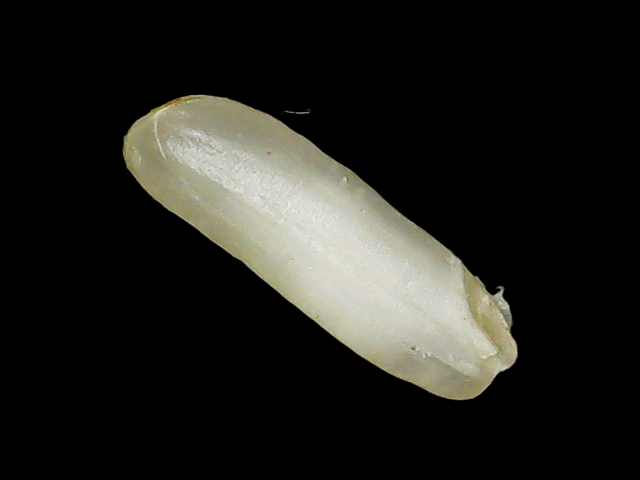
Rice variety: Binadhan21